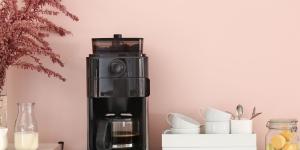
mejores cafeteras automaticas calidad precio